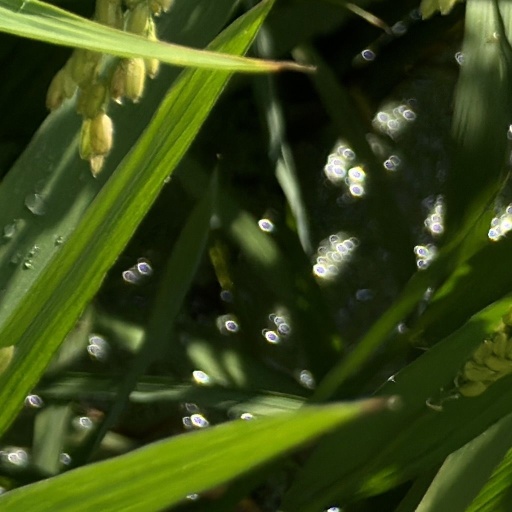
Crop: rice